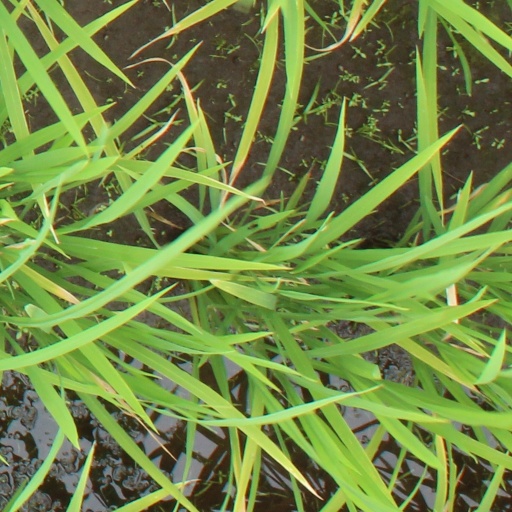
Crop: rice